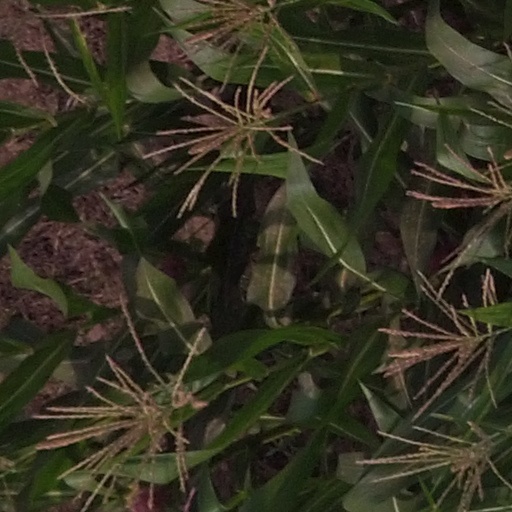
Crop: maize; corn